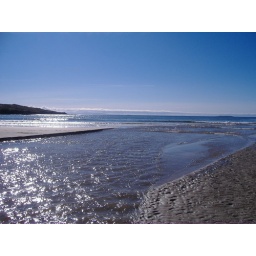
Fresh water meets salt, over rippled sand